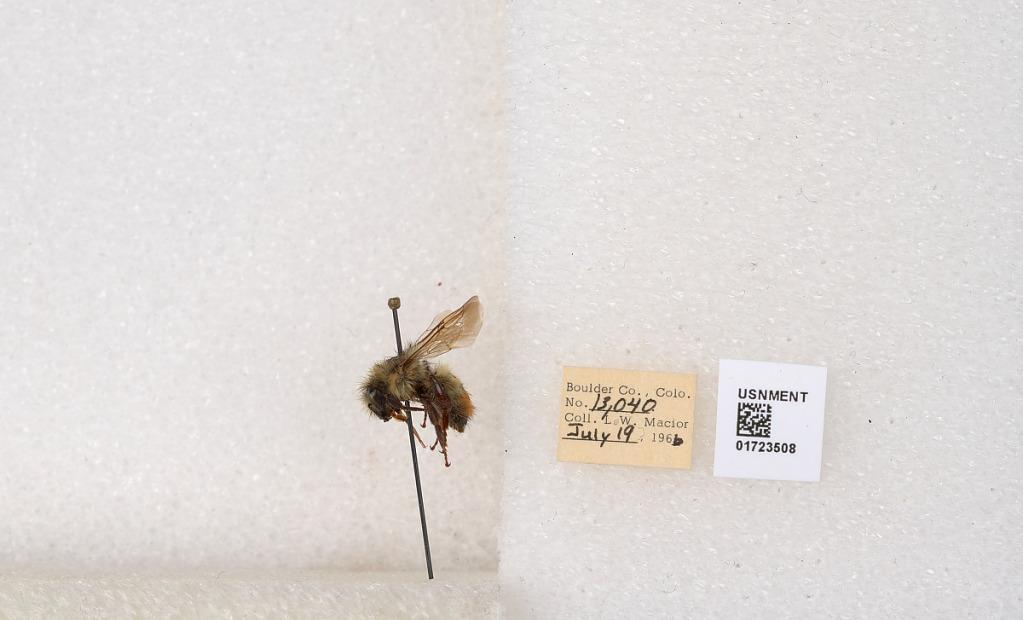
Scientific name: Bombus flavifrons Cresson
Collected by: L. Macior
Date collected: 1966-7-19
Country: United States
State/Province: Colorado
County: Boulder
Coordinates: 40.0925, -105.358